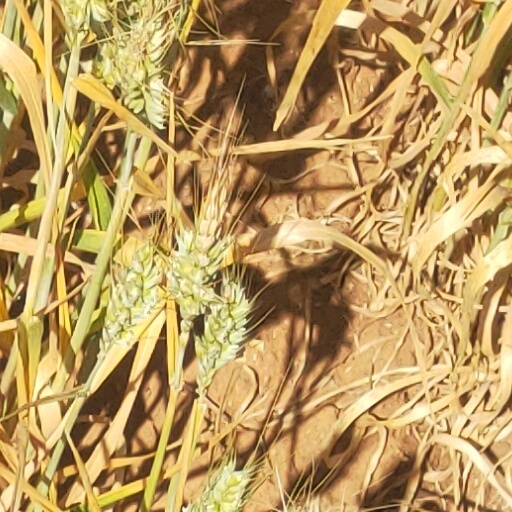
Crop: wheat